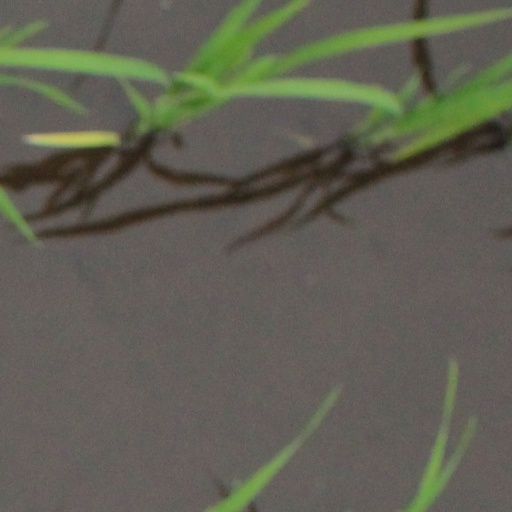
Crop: rice